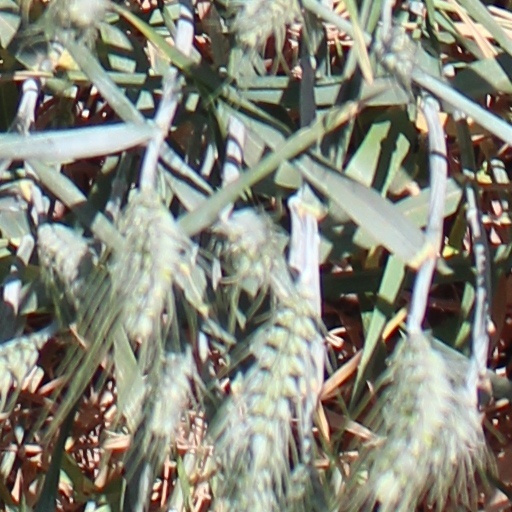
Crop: wheat